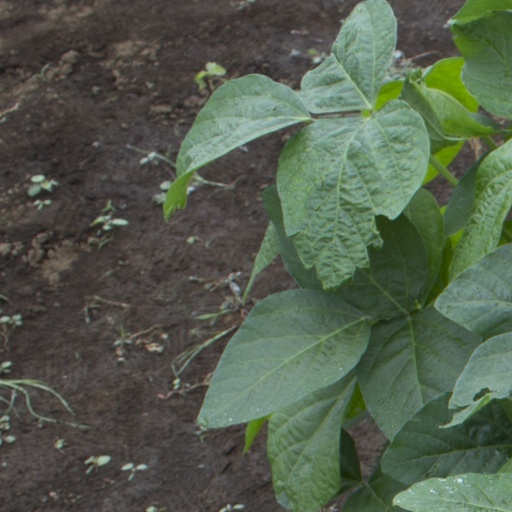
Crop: soybean